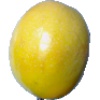
Label: maracuja